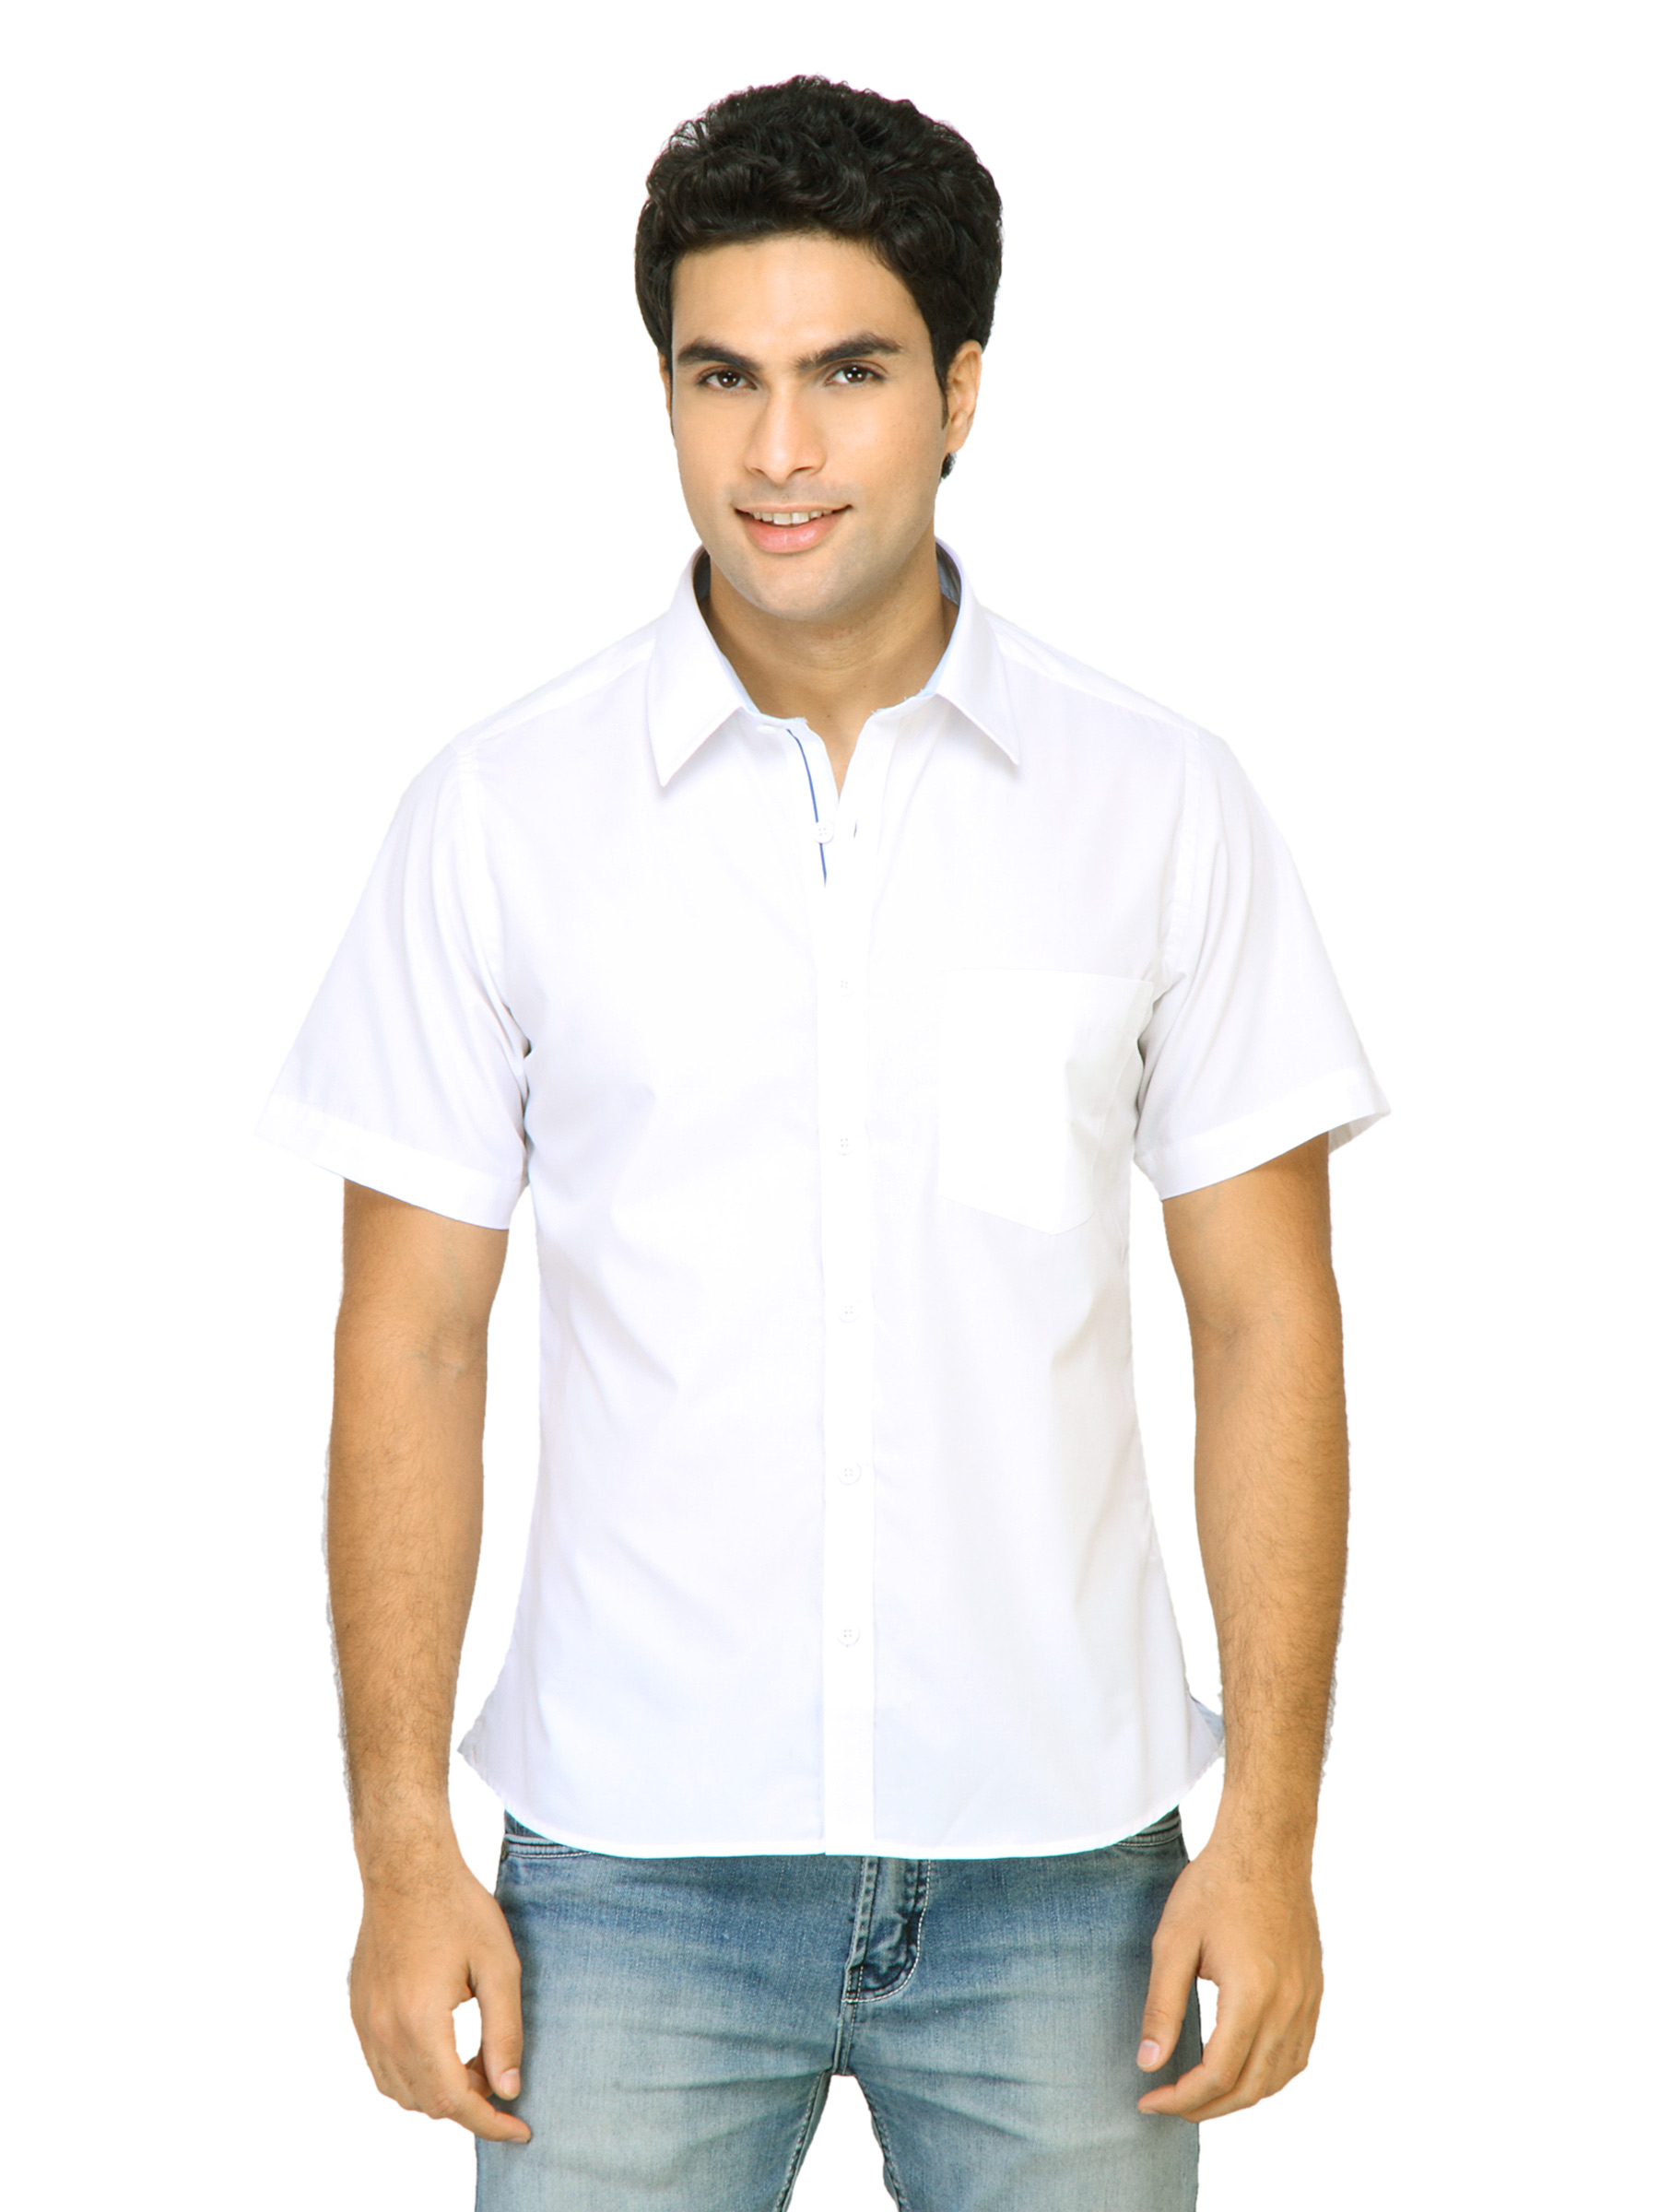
Indigo Nation Men Formal Shirt White Shirts
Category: Apparel / Topwear / Shirts
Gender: Men
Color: White
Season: Fall 2011
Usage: Formal